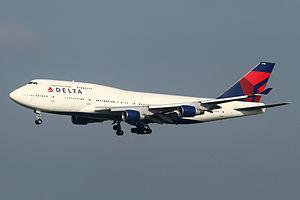
Delta Air Lines, est une compagnie aérienne américaine opérant sur des vols réguliers aux États-Unis et dans le monde. Delta, dont le siège est à Atlanta, est régie par les lois du Delaware.